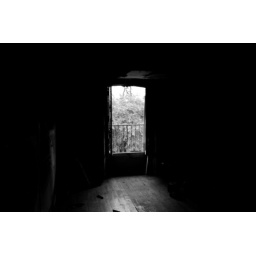
Abandonned houses in the forest